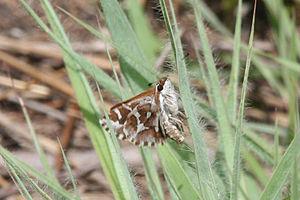
Les Hesperiinae sont une sous-famille de lépidoptères de la famille des Hesperiidae. En français, on les appelle entre autres des hespéries.